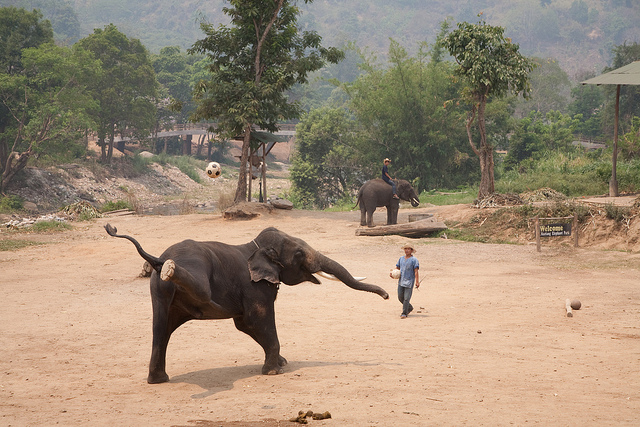
những con voi đang chơi đùa cùng với những quả bóng